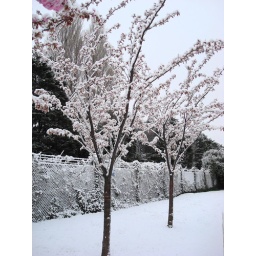
the pink flowers covered in snow